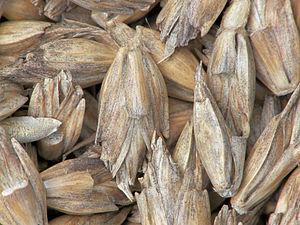
L'épeautre, appelé aussi « blé des Gaulois », est une céréale proche du blé mais vêtue.